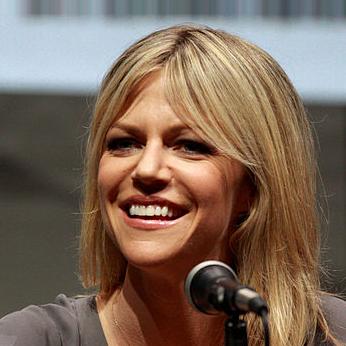
Age: 37